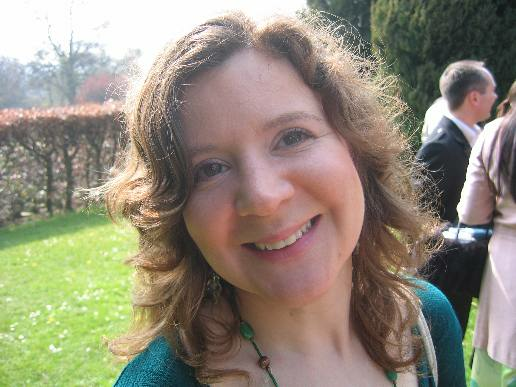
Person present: Yes